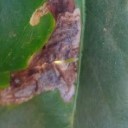
Label: Miner